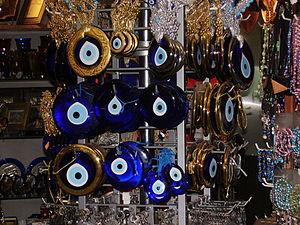
Nazar boncuk ; nazar pour « mauvais œil » et boncuğu pour « amulette » en turc, est une amulette traditionnellement faite en verre qui vise à protéger contre le « mauvais œil ».
Le tengrisme ou parfois tangraïsme était la croyance majeure des Xiongnu, puis des Xianbei qui comptaient des populations turques et mongoles durant l'Antiquité tardive et le haut Moyen Âge. C'était, entre autres, la croyance des élites dirigeantes des populations d'Asie centrale, des Huns, des Proto-Bulgares et des premiers Magyars. Il se concentre autour de la divinité du ciel éternel, Tengri, et intègre des éléments du chamanisme, de l'animisme, du totémisme et du culte des ancêtres.